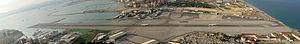
Image composite montrant le décollage d'un avion à réaction de la Monarch Airlines depuis l'aéroport de Gibraltar. On peut observer l'avenue Winston Churchill, qui traverse la piste.